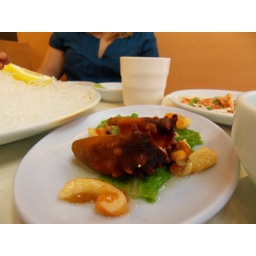
Sea Cucumber served outside a fish market in Seoul, South Korea